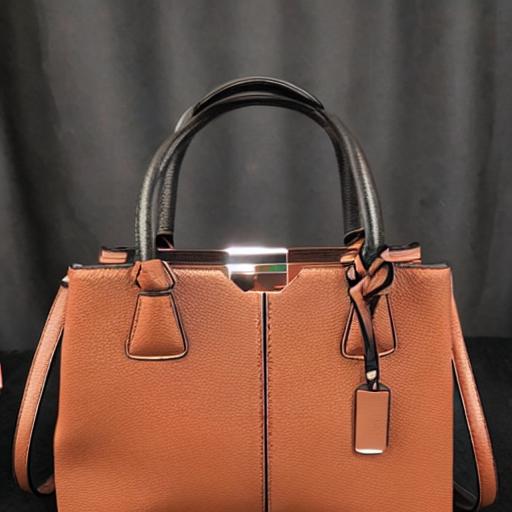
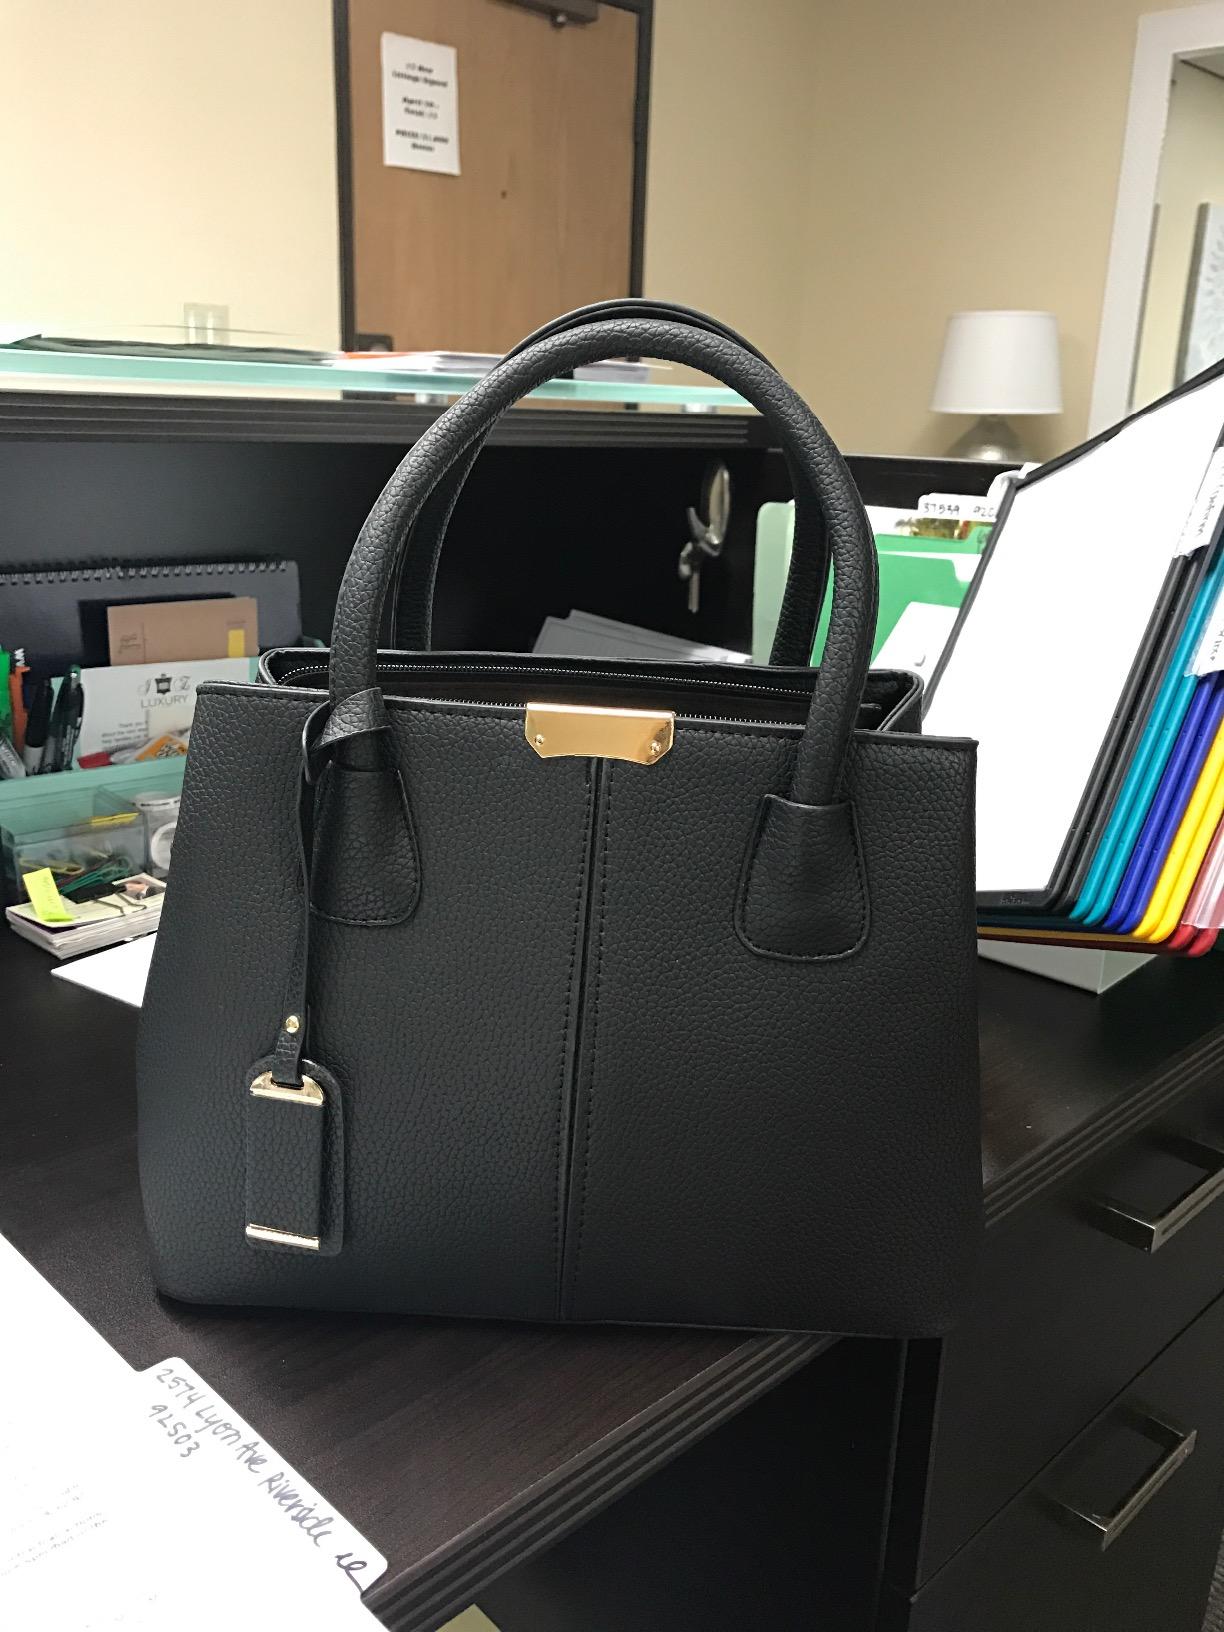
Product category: accessories_handbag
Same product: no